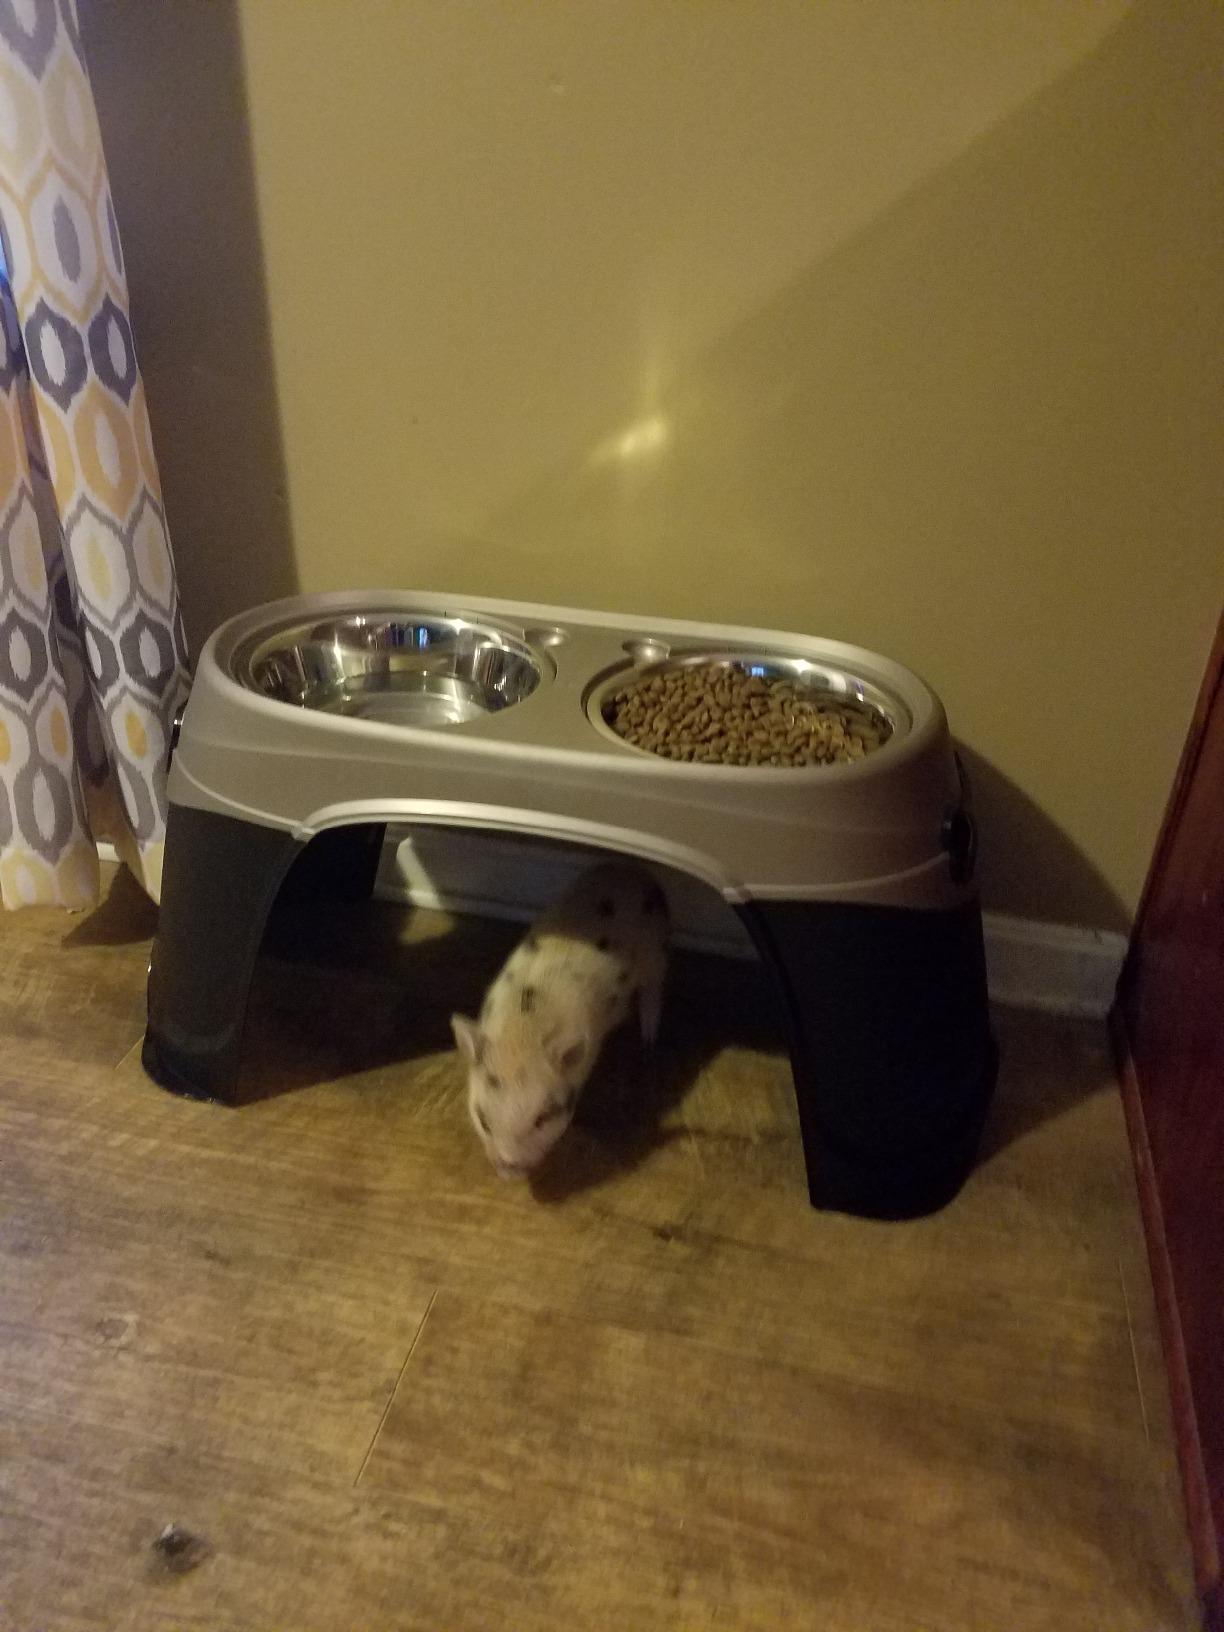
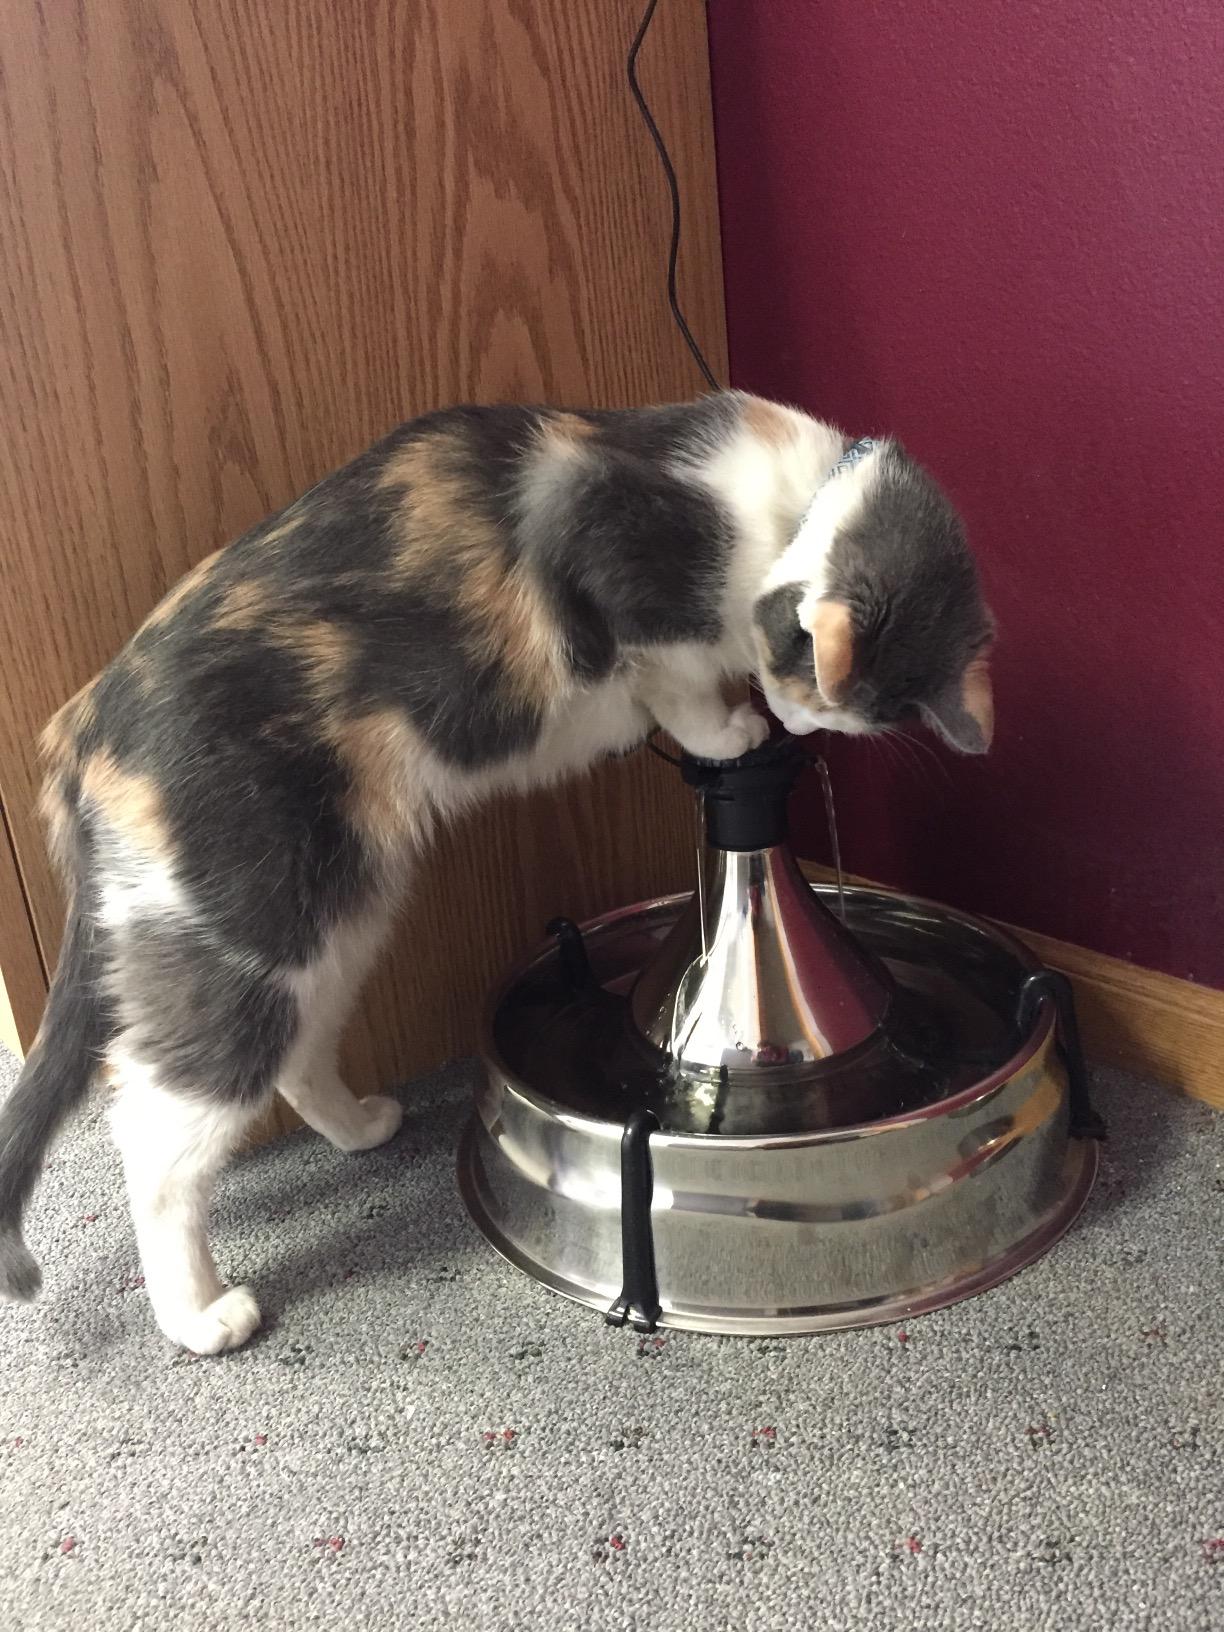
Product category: items_bowl
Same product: no